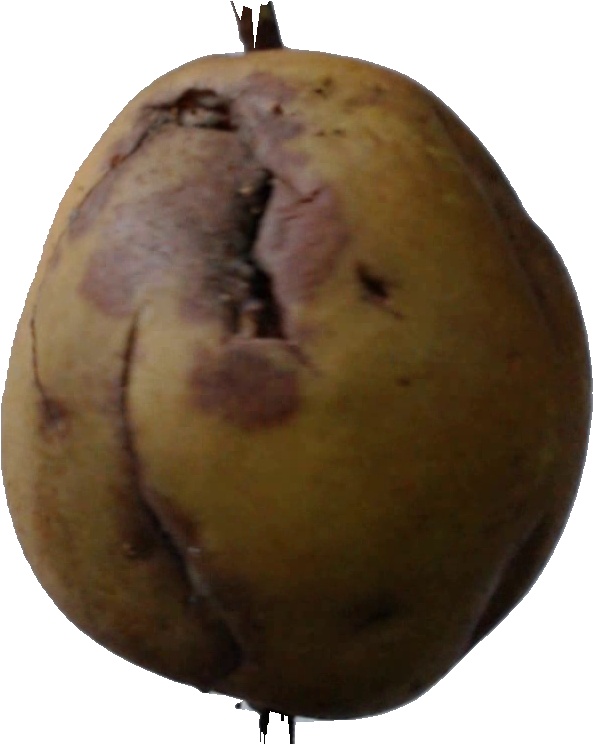
Label: pear_3